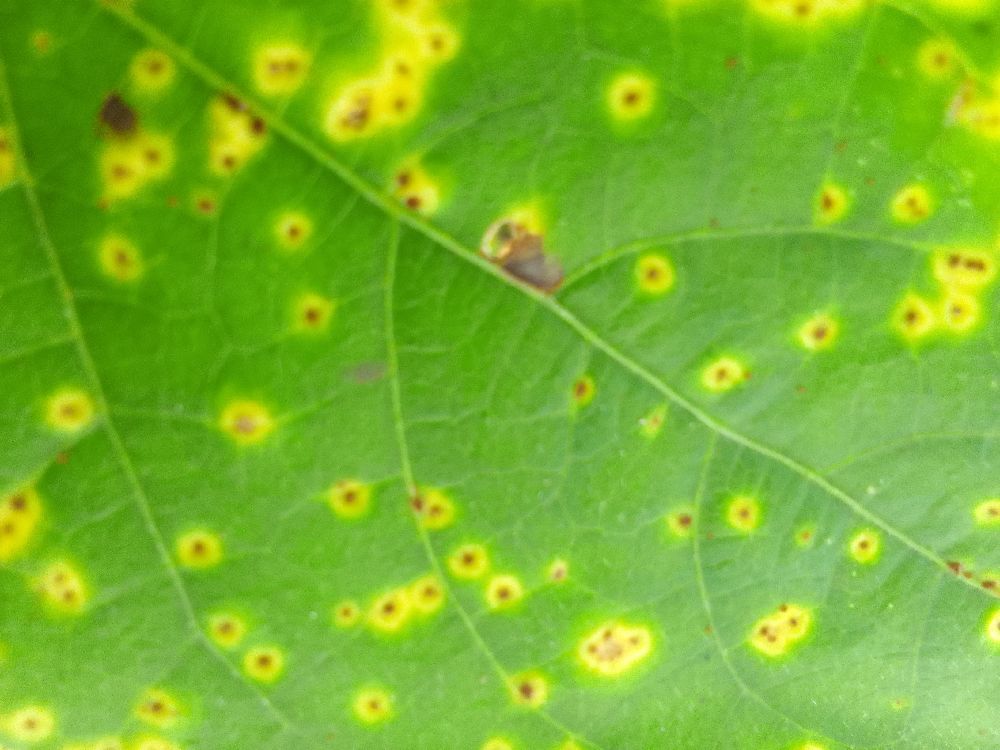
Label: rust